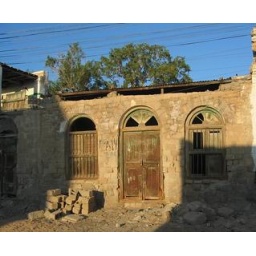
Post war structures like this building can still be seen near the beach front.